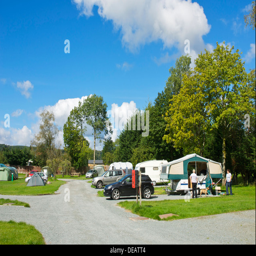
tents and caravans at the campsite in the village